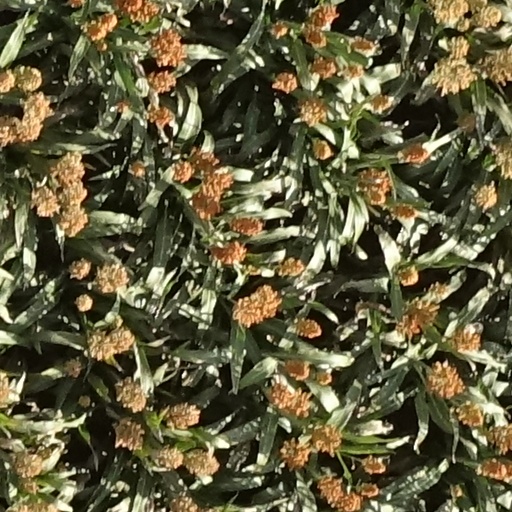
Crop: sorghum